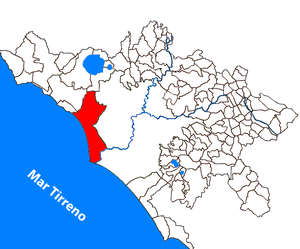
Fiumicino est une commune italienne de la ville métropolitaine de Rome Capitale, dans la région Latium.